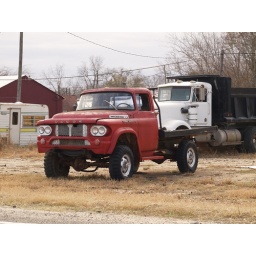
Iola Texas Old Historic Small Town in 2011 Classic vintage pickup truck in grass  Roads Building Signs Architecture